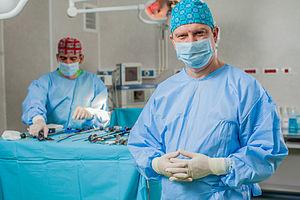
L'accouchement est l'action de mettre un enfant au monde. Il existe deux types d'accouchements : l'accouchement par voie basse et l'accouchement par opération césarienne.